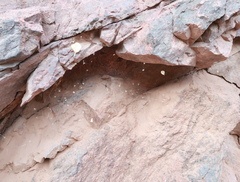
Species: Lactrodectus_hesperus